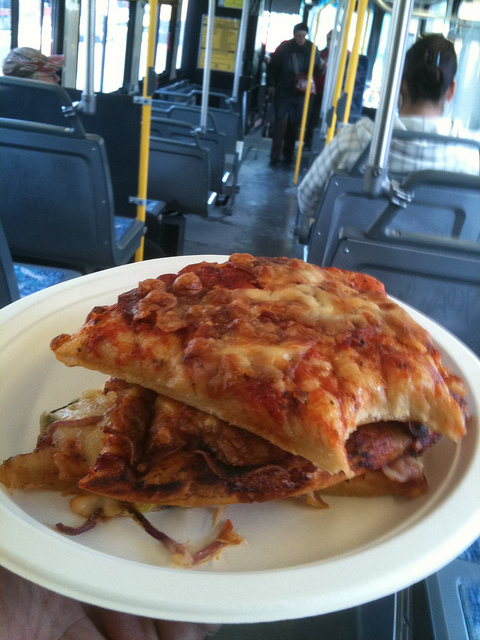
Some pizza is piled on a plate on the bus.

There are two slices of pizza on a bus.